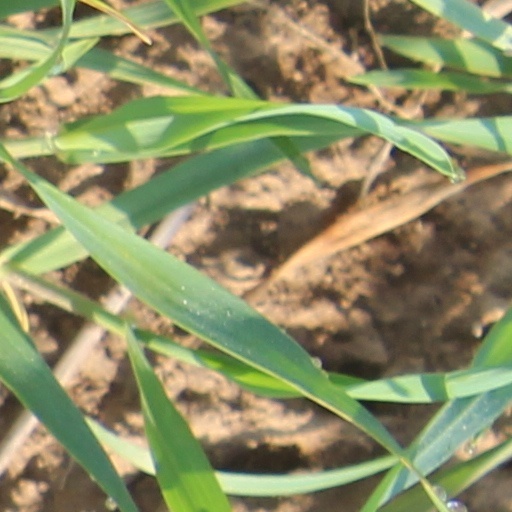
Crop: wheat